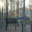
Label: forest